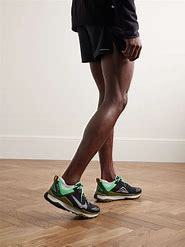
Brand: Nike
Model: Wildhorse 8